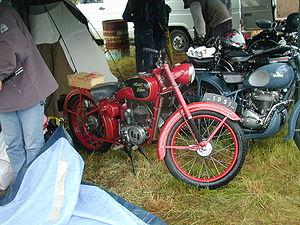
Monet-Goyon est une marque de motos française fondée le 2 avril 1917 par Joseph Monet et Adrien Goyon à Mâcon, en Saône-et-Loire.